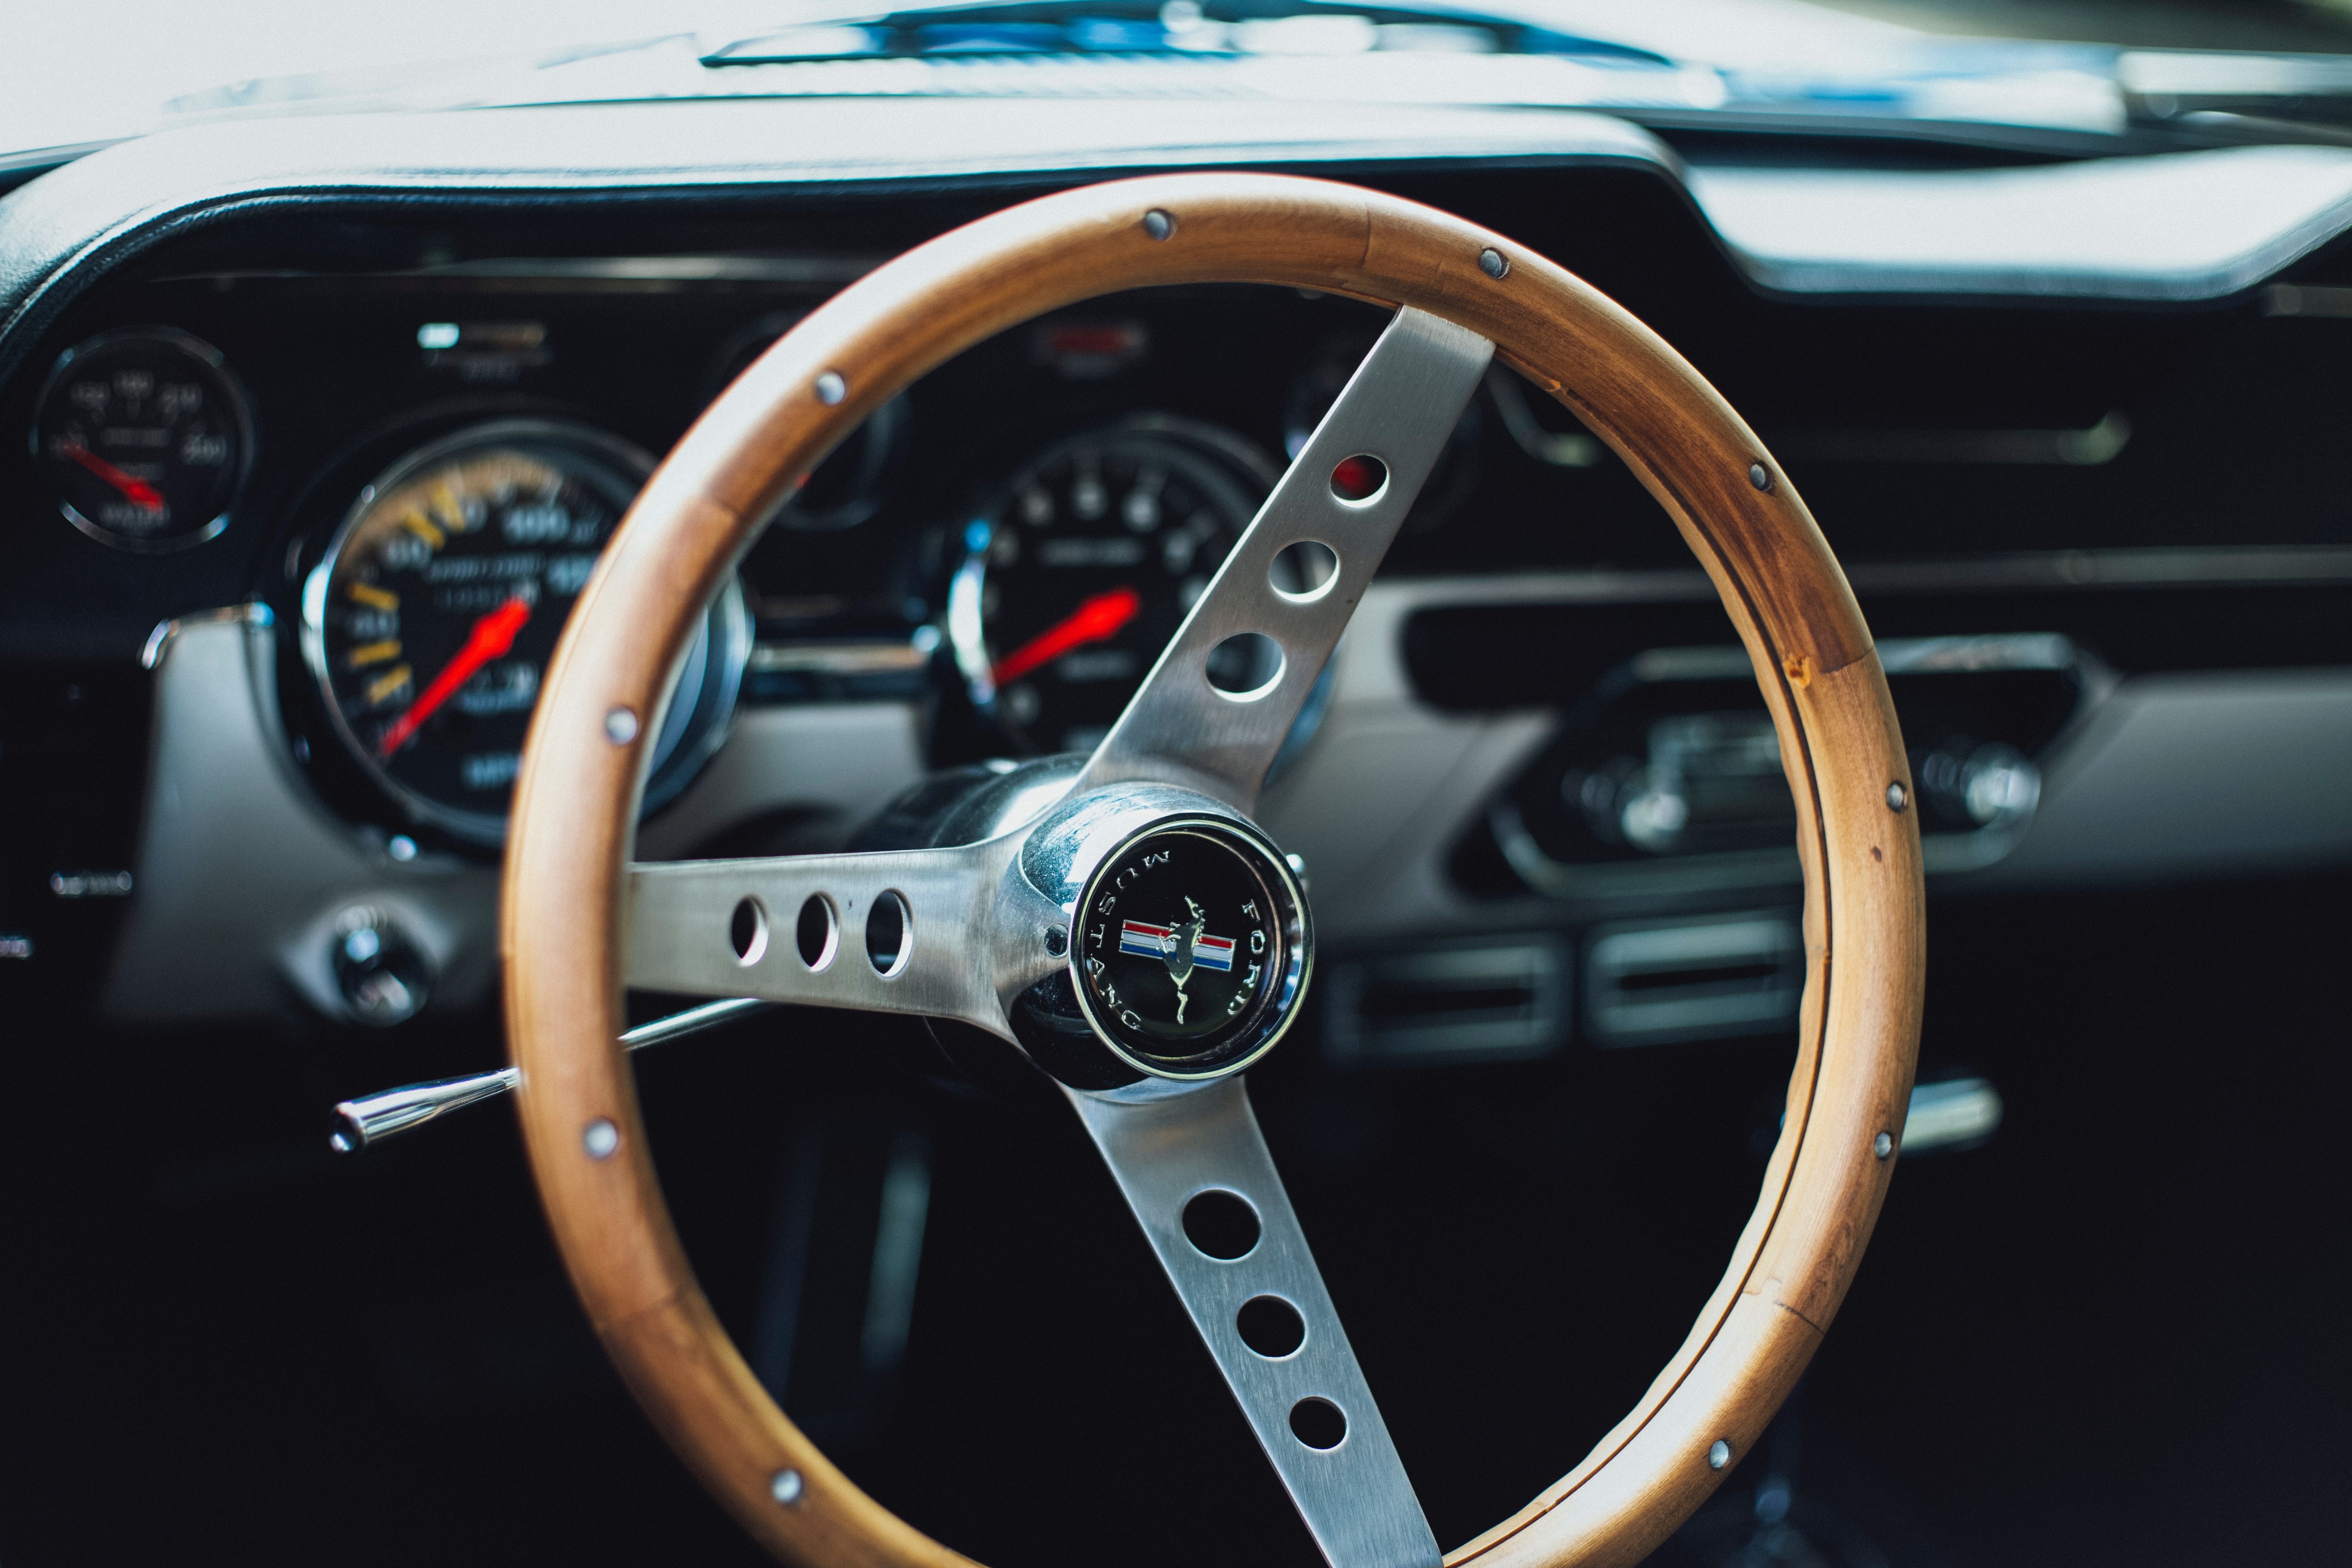
land vehicle, steering part, vehicle, car, steering wheel, motor vehicle, center console, wheel, auto part, rim, classic car, automotive design, gauge, automotive wheel system, tachometer, measuring instrument, coupe, vintage car